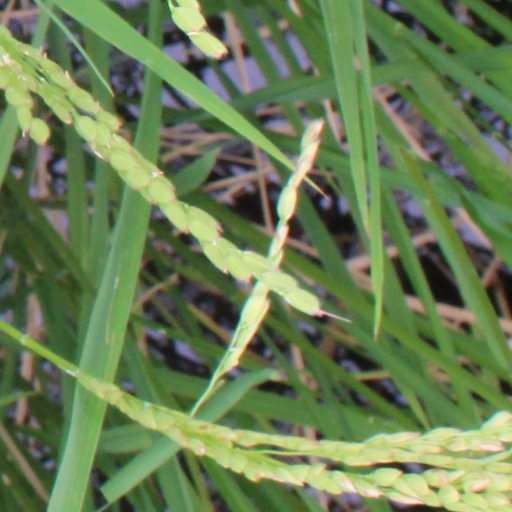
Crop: rice